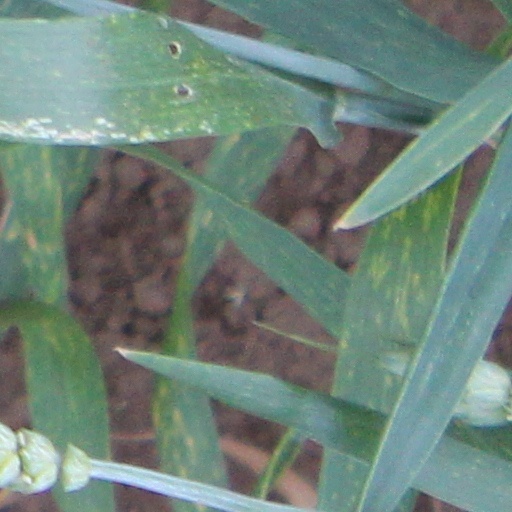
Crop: wheat